Katherine Sleeper Walden

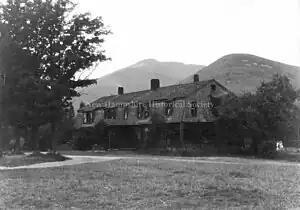
Wonalancet Farm in 1911

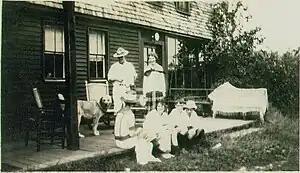
Chinook, Arthur, Katherine, and neighbors on their porch at Wonalancet Farm

In 1890, Katherine was faced with serious health complications and so, following a doctor's recommendation that she leave the city, took an extended trip to Tamworth, New Hampshire. While at a local boarding house, Katherine decided to open an inn in the area. During her time in Tamworth she grew close to her friend and cousin by marriage, Arthur Treadwell Walden.